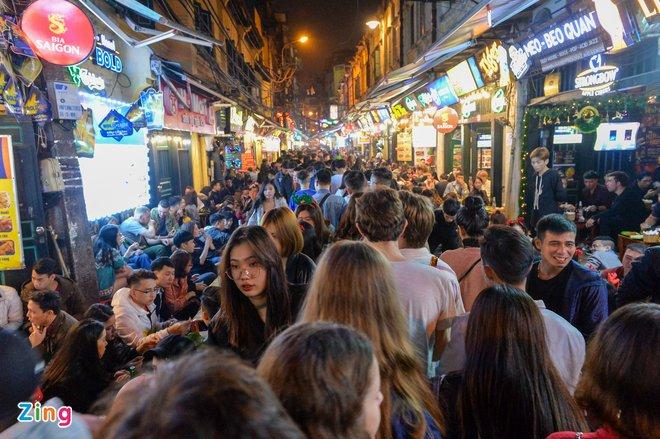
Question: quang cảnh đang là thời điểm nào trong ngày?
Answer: quang cảnh đang là buổi tối